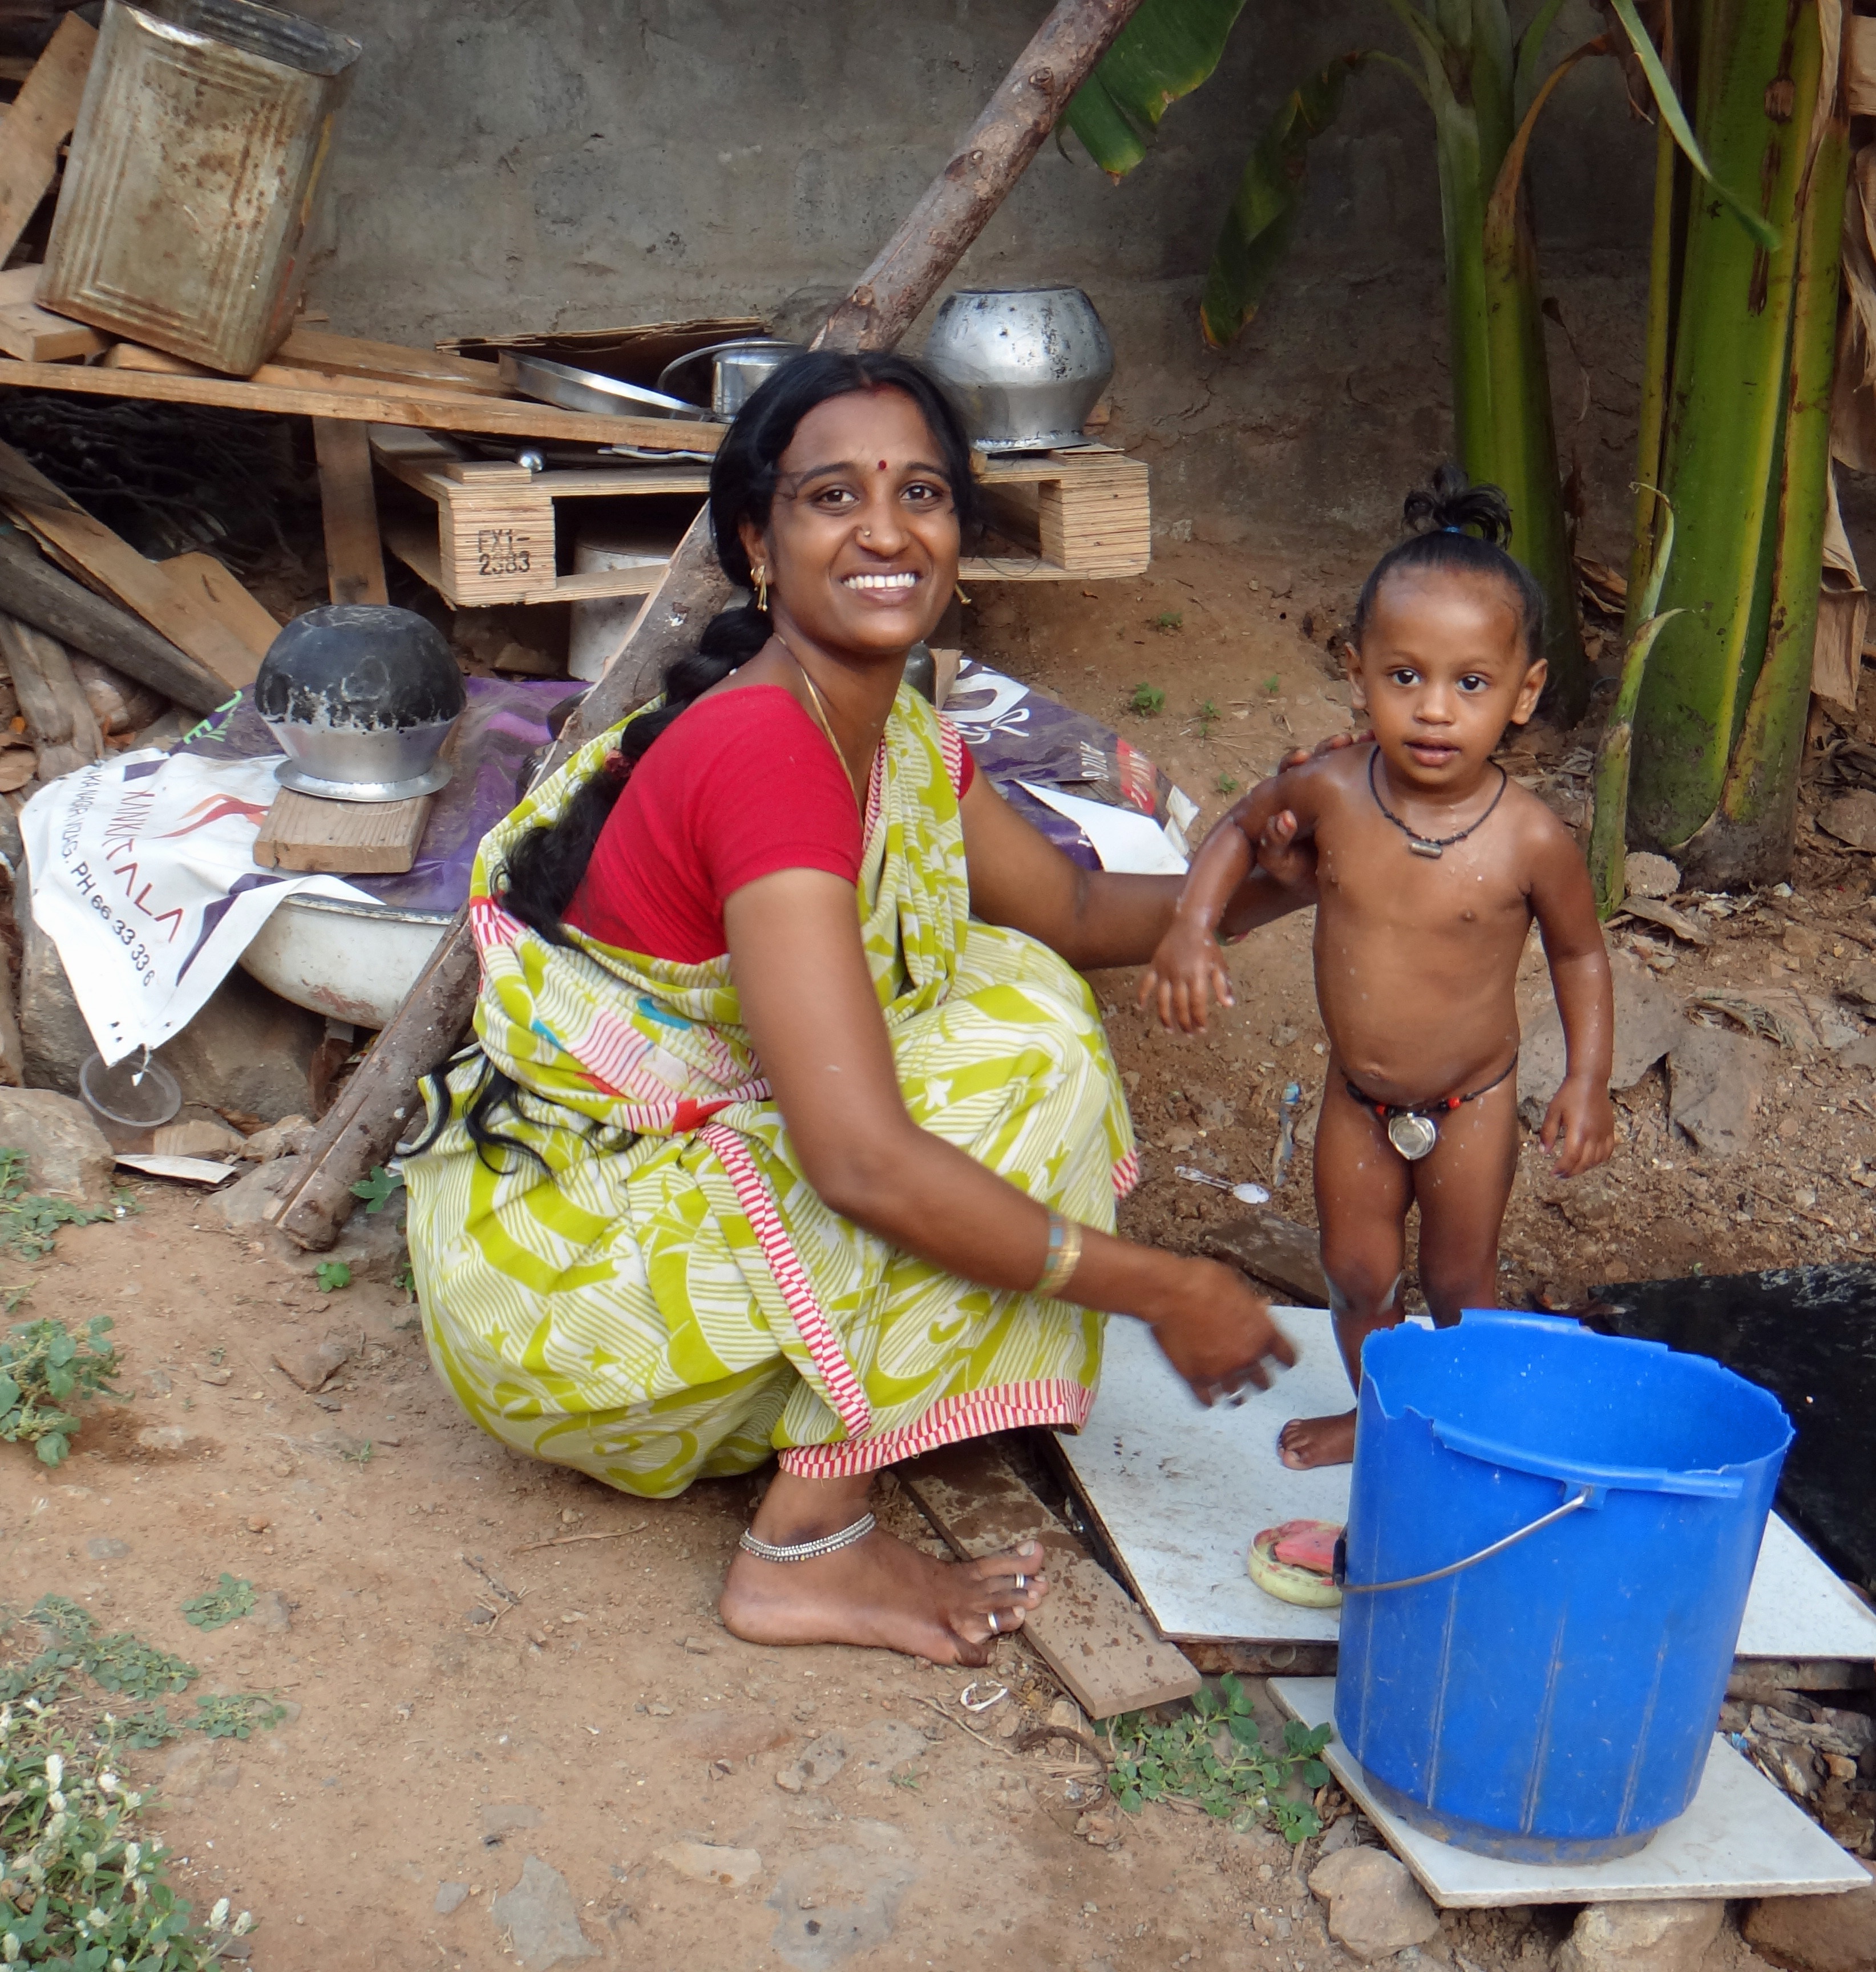
people, jungle, child, baby, mother, temple, culture, india, slum, bathing